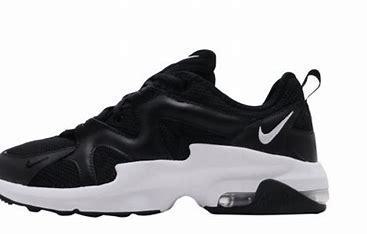
Brand: Nike
Model: Air Max Graviton